Edmund Kean

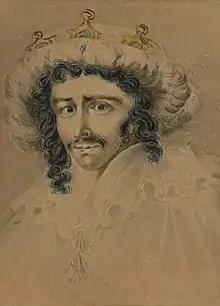
Portrait of Edmund Kean as Richard III

In 1817, a local playwright named Charles Bucke submitted his play "The Italians, or; The Fatal Accusation" to Drury Lane, for which Kean was to play the lead. The play was well received by both council and actors until Kean seemed to have a change of heart and began to make several offhand remarks that his part was not big enough for him. Then, after a performance in February 1819 where Kean went out of his way to botch the opening night of "Switzerland", a play by historical novelist Jane Porter, for whom Kean had had a personal dislike, Bucke pulled the play out of contempt for Kean's conduct. After much cajoling by the theater staff to perform the play, Mr. Bucke then later had it republished with a preface concerning the incident, including excerpts from correspondence between the involved parties, which was later challenged in two books, "The Assailant Assailed" and "A Defense of Edmund Kean, Esq". The result was loss of face on both sides, and the play being performed anyway on 3 April 1819 to a disastrous reception, thanks to the controversy already surrounding the play and Kean's previous conduct.